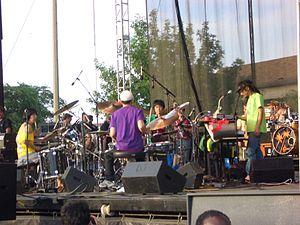
Boredoms, également connu sous le nom de V∞redoms, est un groupe de rock japonais, originaire d'Osaka. Le groupe est officiellement formé en 1986, bien qu'il existe des enregistrements maisons expérimentaux datant de 1982. La grande variété de leur production rend difficile tout classement dans un genre musical, mais on les qualifie généralement de noise rock, ou bien japanoise, bien que certains enregistrements récents les rattachent plutôt au courant minimaliste, à l'ambient et à la percussion tribale.